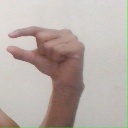
अक्षर: ग